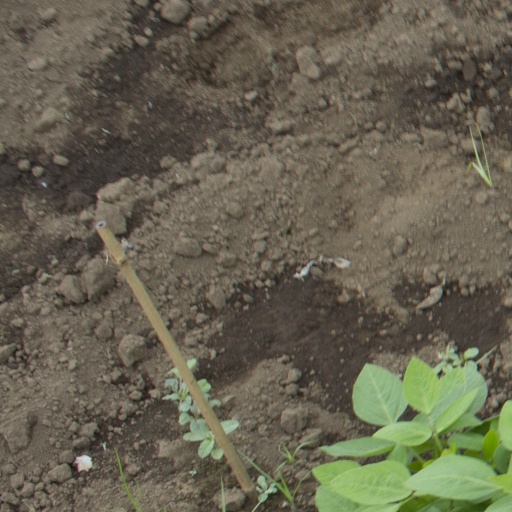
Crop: soybean